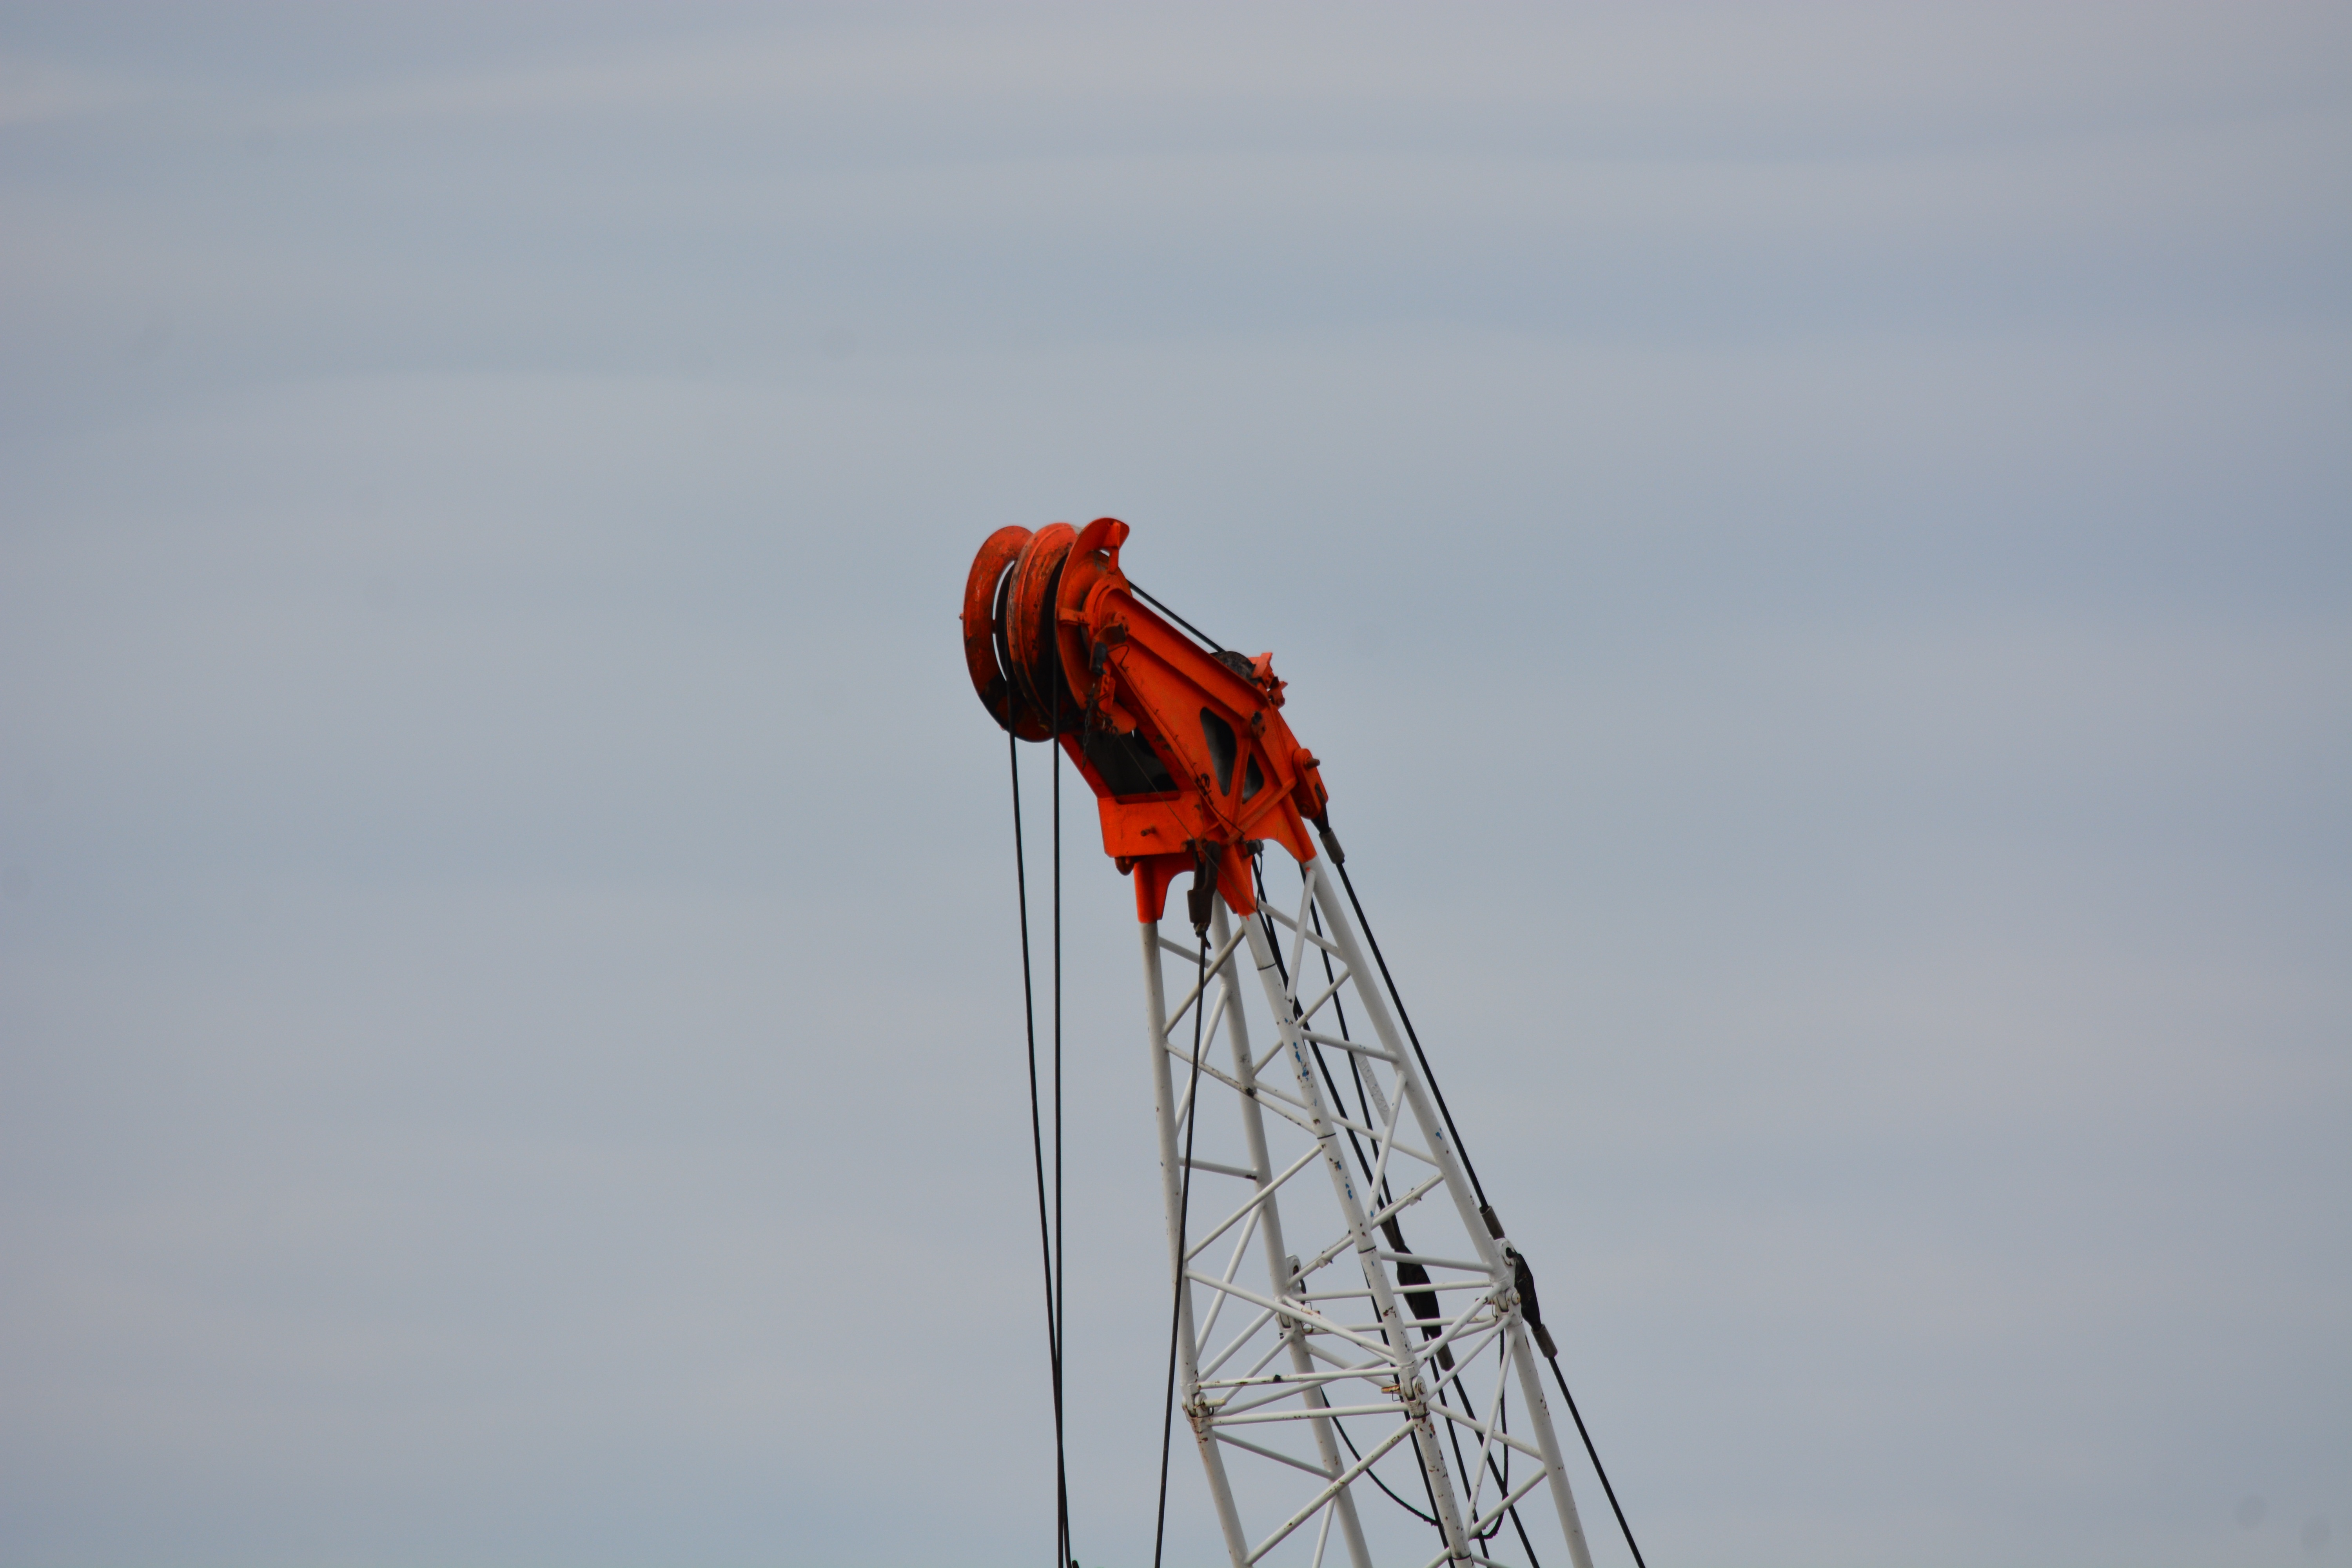
sky, wind, line, red, tower, mast, blue, port, electricity, crane, hamburg, harbour crane, construction hut ship, atmosphere of earth